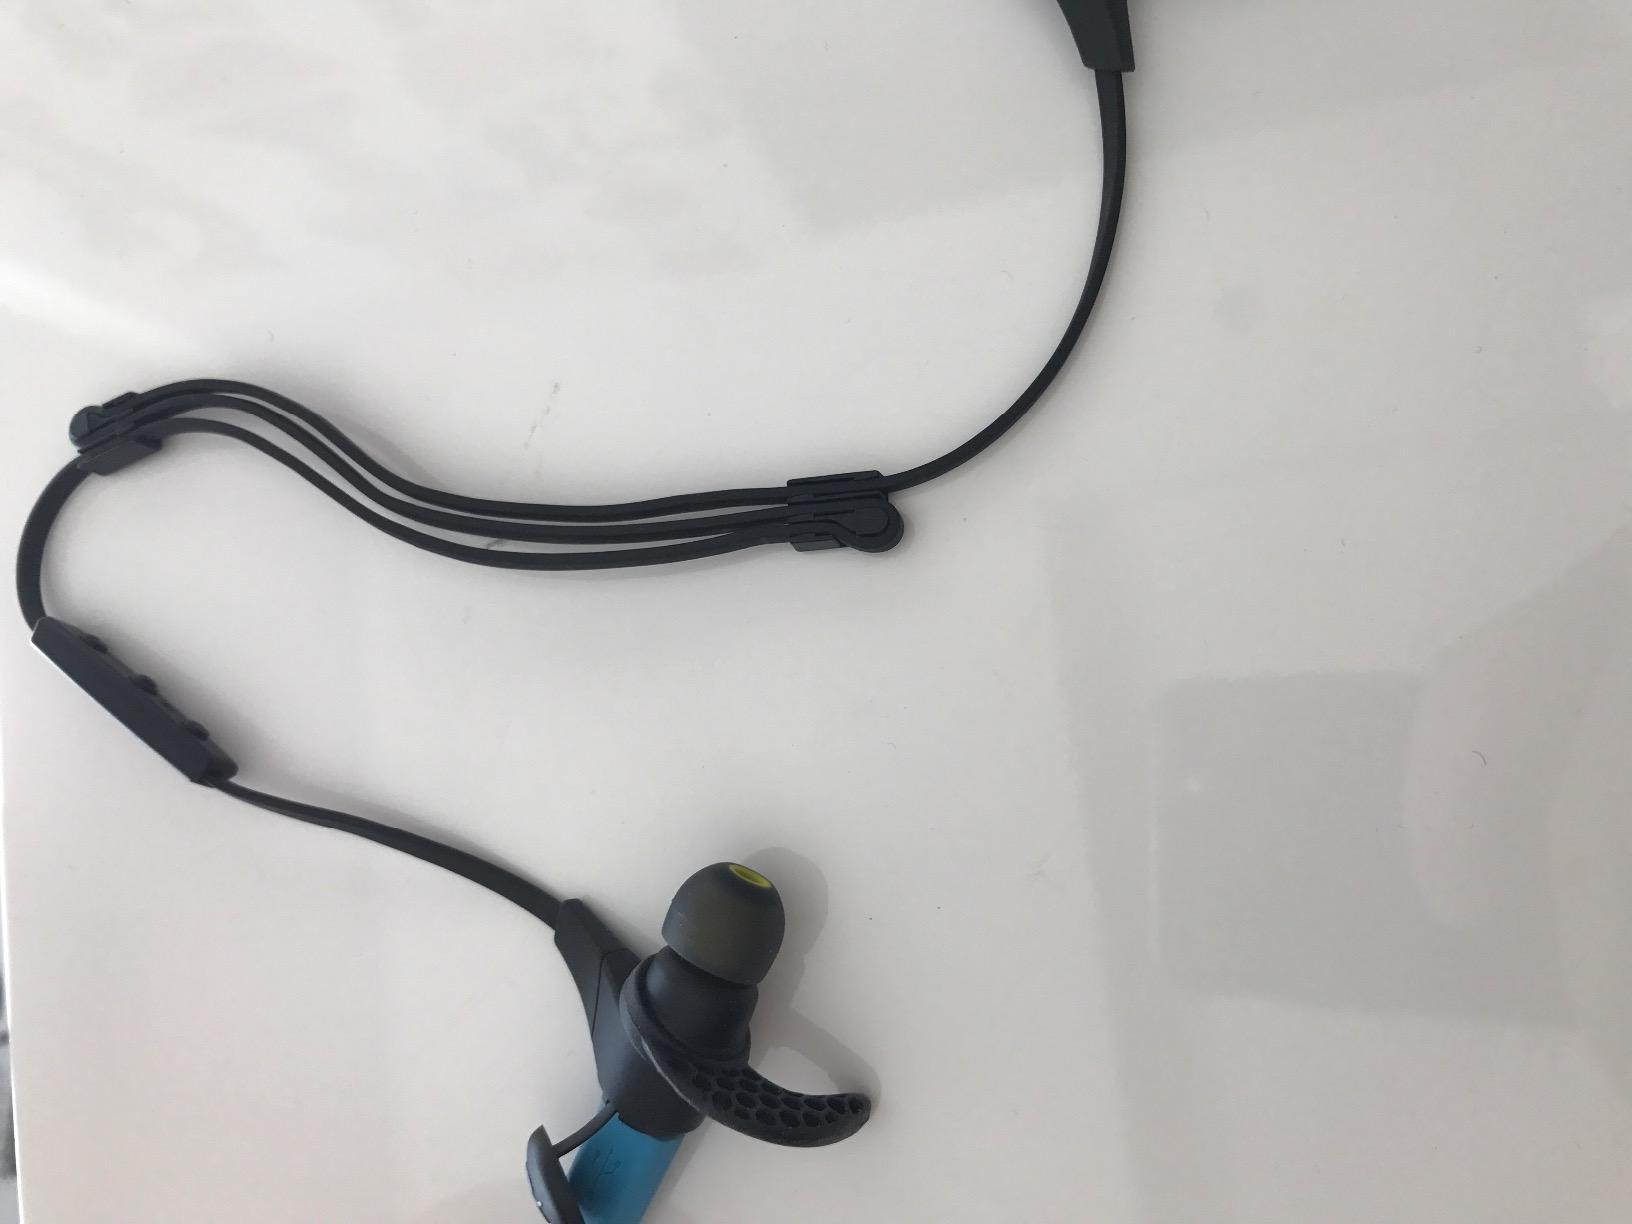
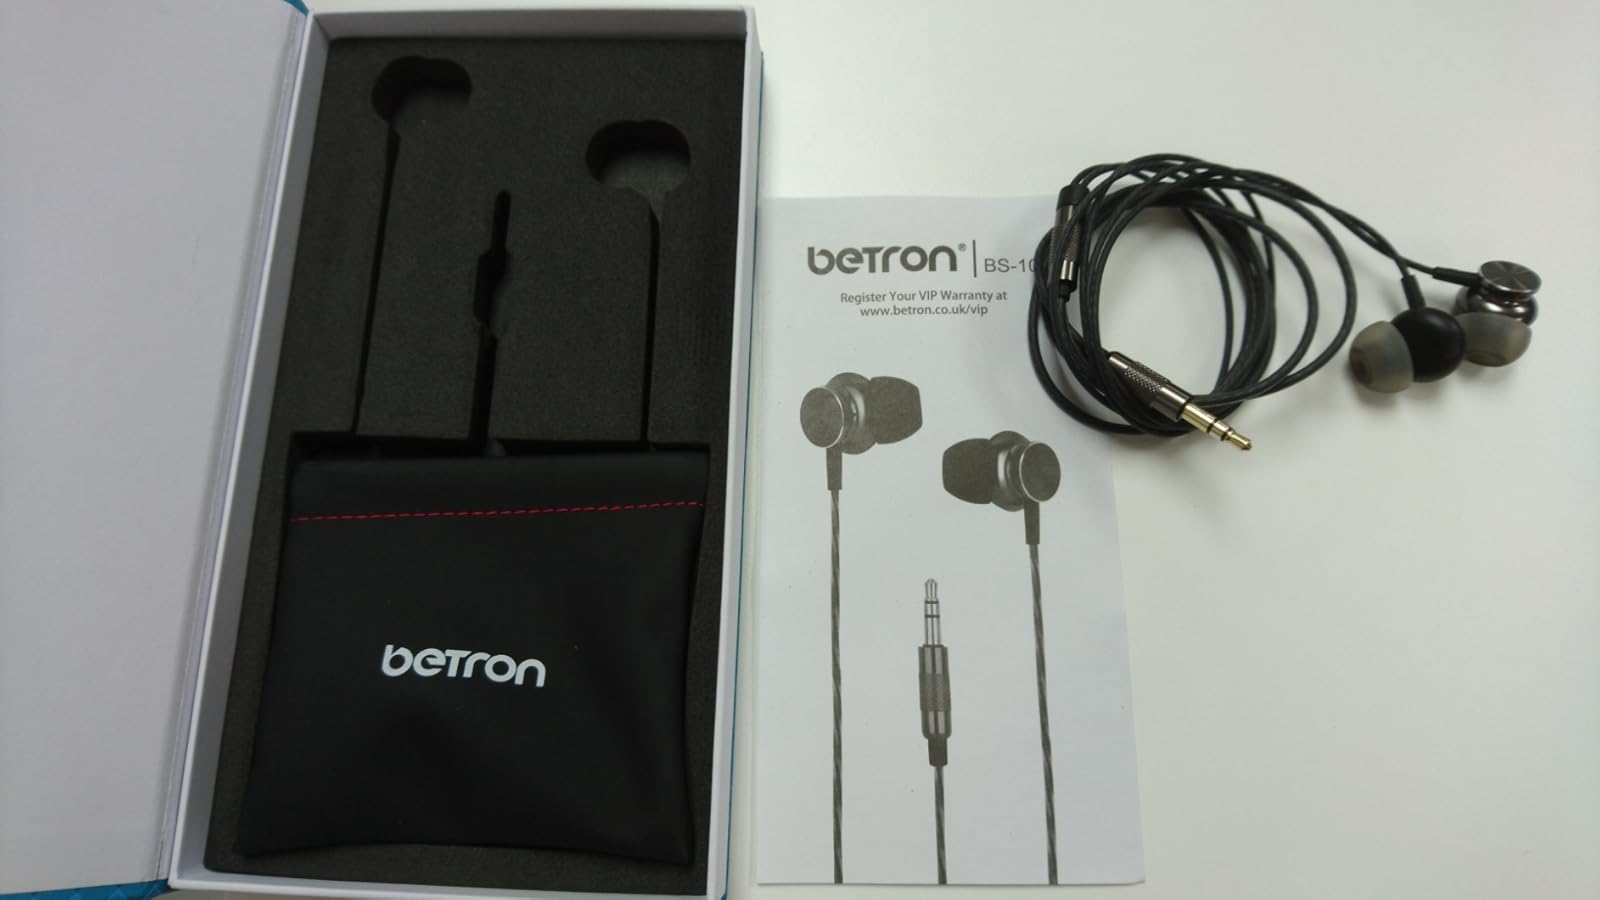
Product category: headphones
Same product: no